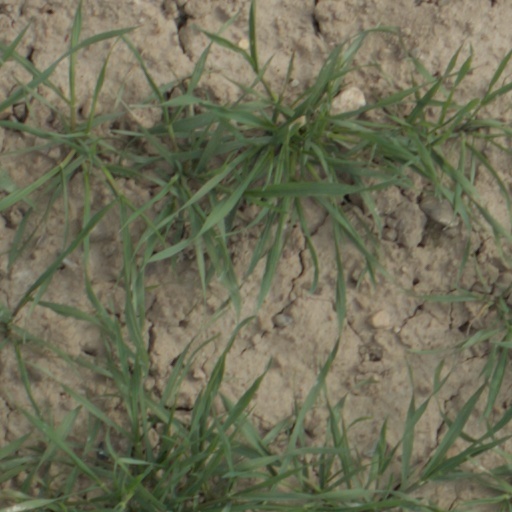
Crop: wheat